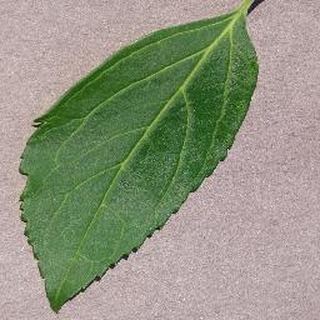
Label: healthy_cherry